Australia and the American Civil War

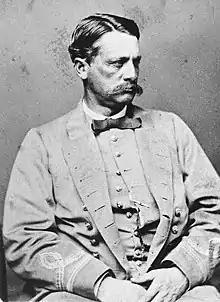
James Iredell Waddell

Having crossed the Indian Ocean, the CSS "Shenandoah" arrived in Australian waters on 17 January 1865. Off the coast of South Australia at , her crew spotted an American-made sailing ship named the "Nimrod" and boarded it. Having ascertained it was an English ship, the "Shenandoah" left it alone.